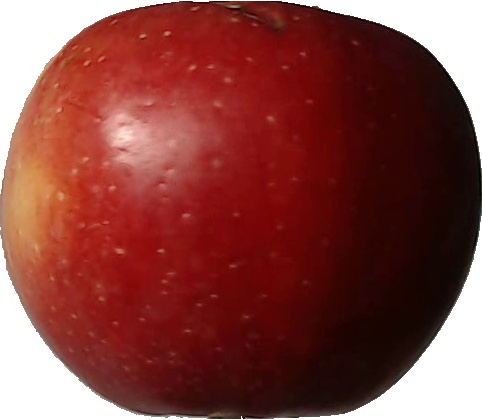
Label: apple_braeburn_1